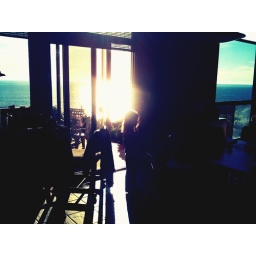
Lounging around back at the house after a stroll along the beach